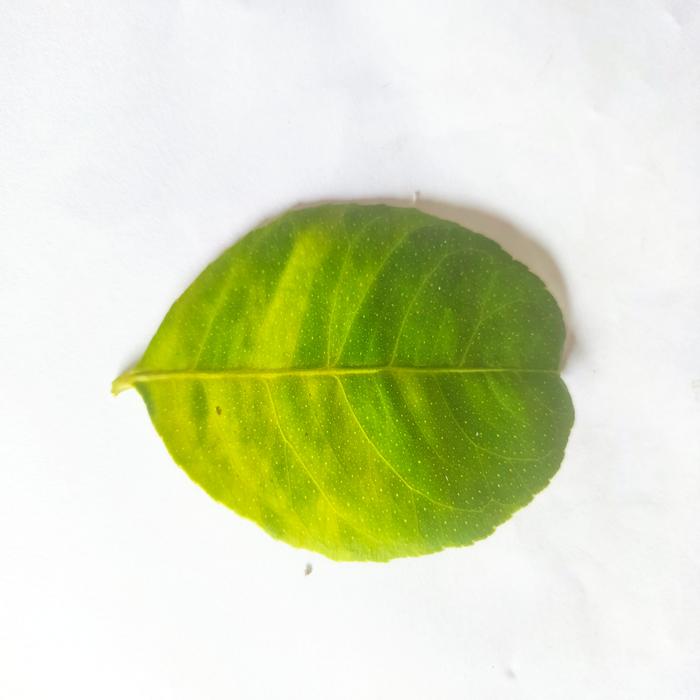
Crop: Lemon
Leaf condition: Citrus